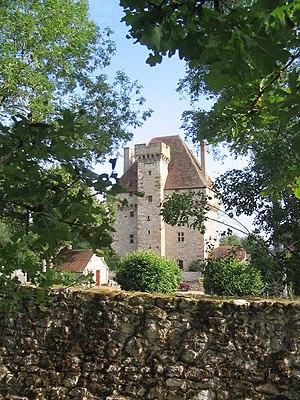
Château de la Souche, situé à Doyet (Allier, 03), inscrit sur la liste des Monuments Historiques de France, depuis le 30 septembre 1991 (PA00093087). This building is indexed in the Base Mérimée, a database of architectural heritage maintained by the French Ministry of Culture,
Le château de la Souche est une ancienne tour forte du XVᵉ siècle, qui se dresse sur la commune de Doyet dans le département de l'Allier en région Auvergne.
Doyet est une commune française, située dans le département de l'Allier en région Auvergne-Rhône-Alpes.
Cet article recense une partie des monuments historiques de l'Allier, en France.